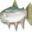
Label: trout